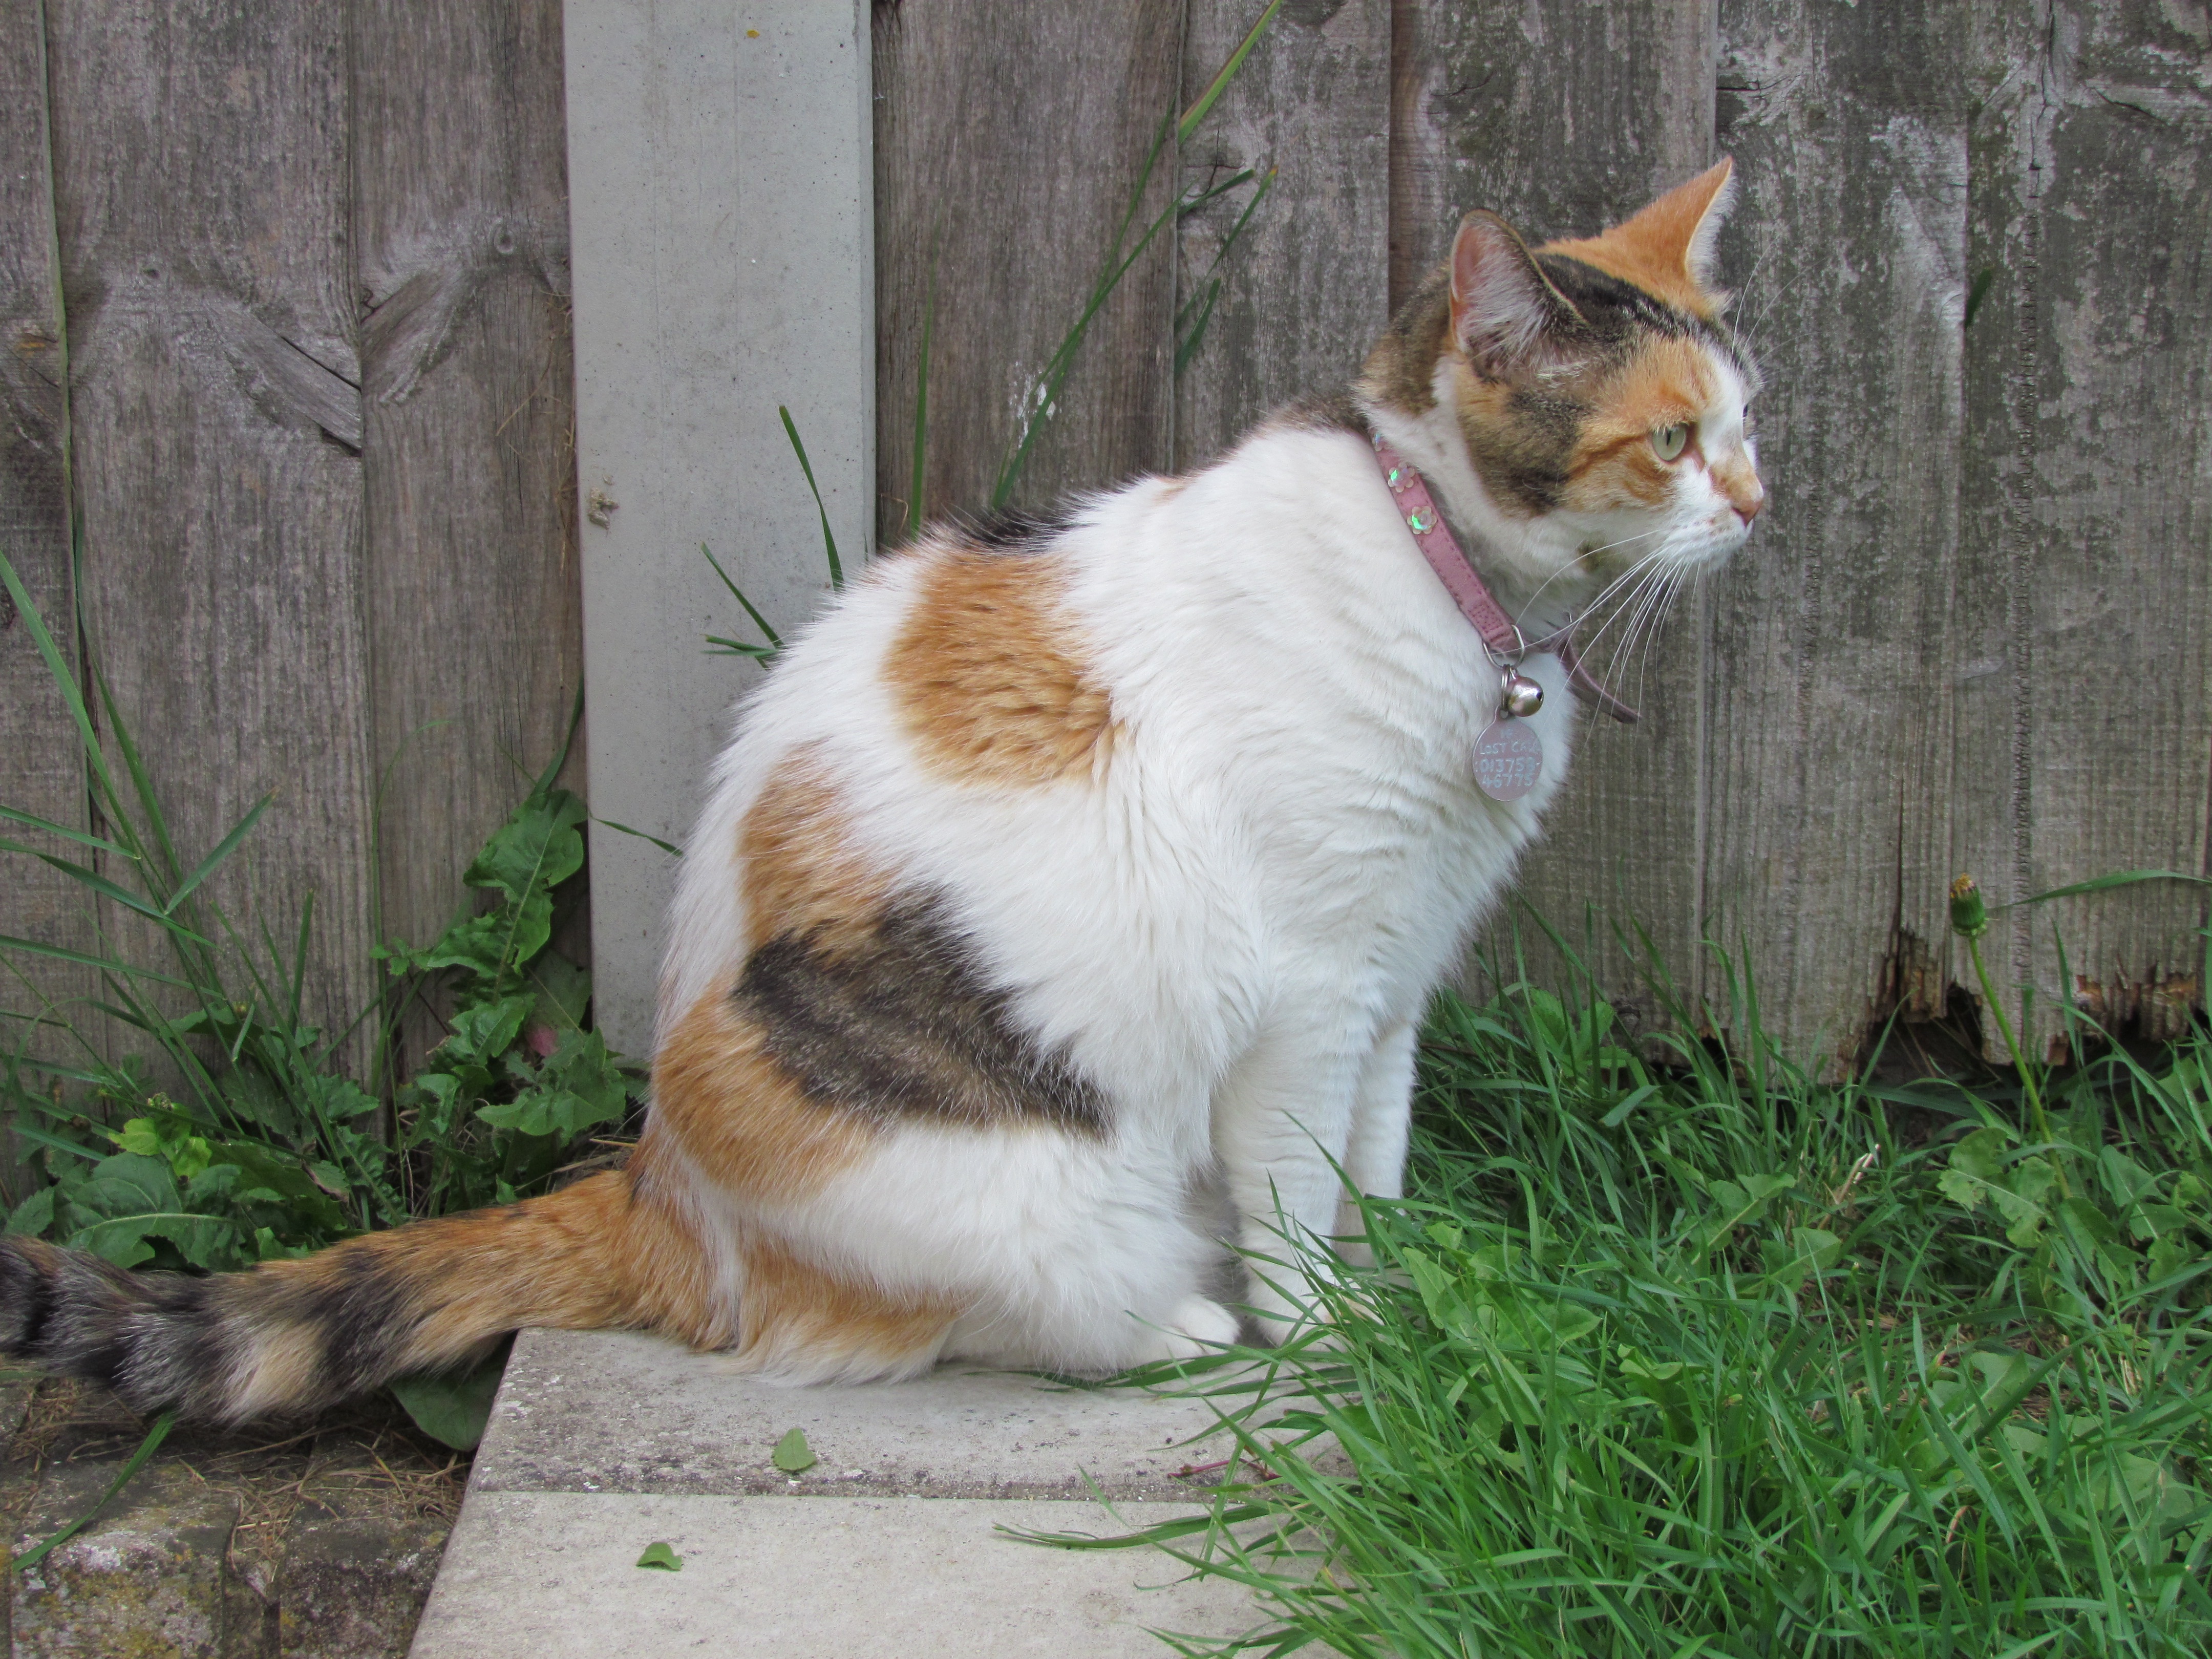
outdoor, cat, feline, mammal, garden, whiskers, vertebrate, domestic, tortoiseshell, small to medium sized cats, cat like mammal